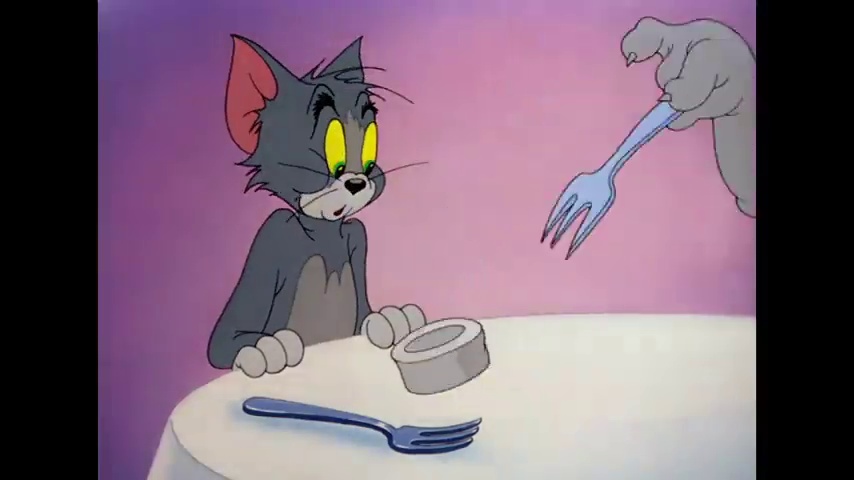
Portrait style: Cartoon Portrait